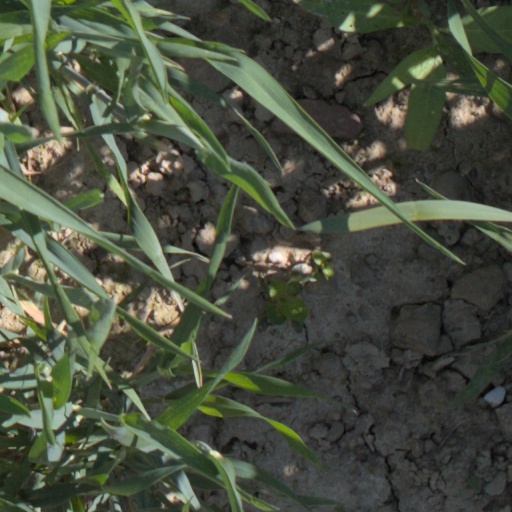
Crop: wheat